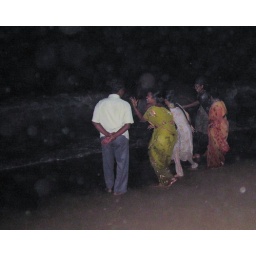
Despite the very sobering signs people still go in the water at night.